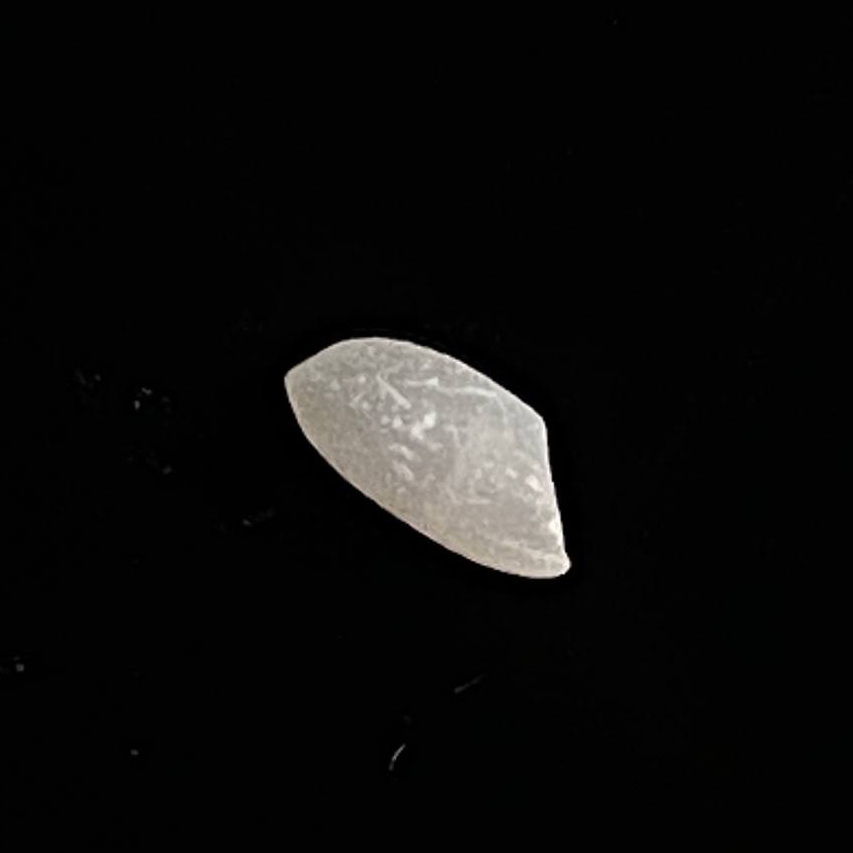
Rice variety: Chinigura_Polao